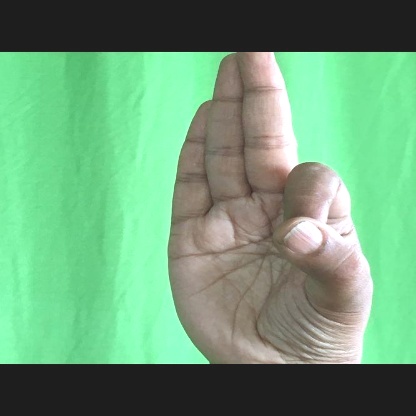
Mudra: Aralam